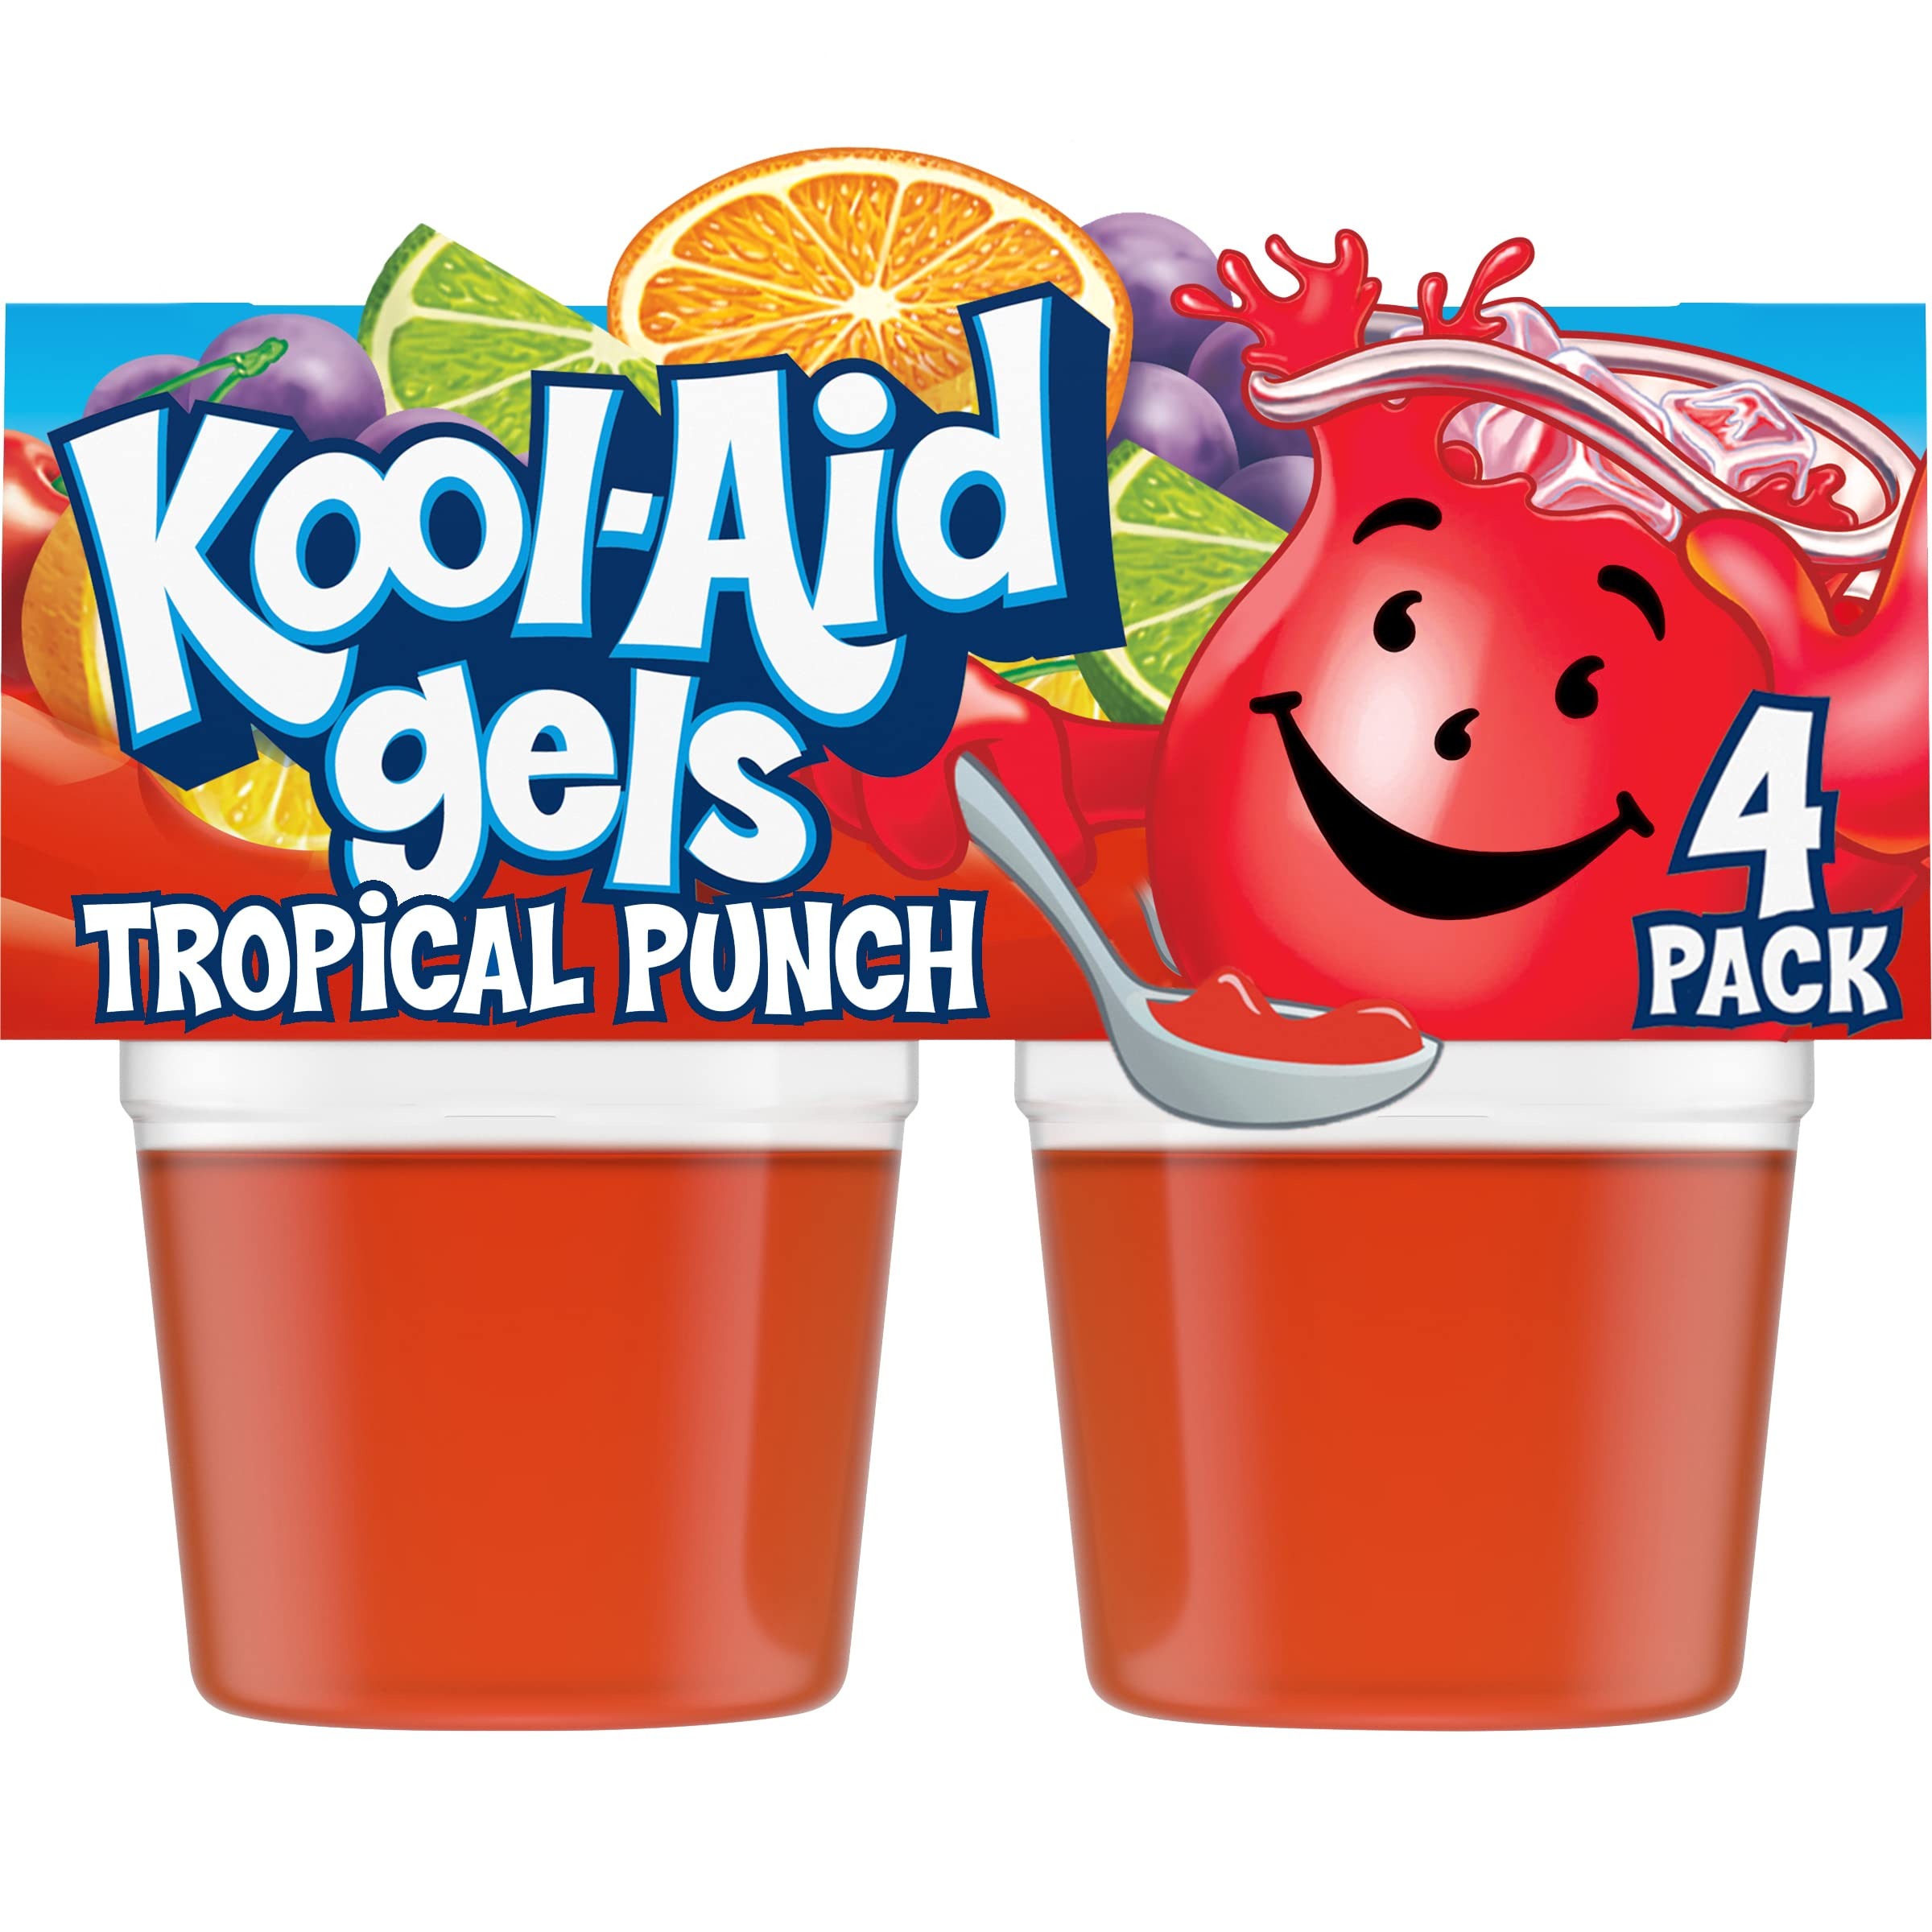
Item Name: Jell-O Kool-Aid Gels Tropical Punch Ready-to-Eat Gelatin Snack 24 Cups, 14 Ounce (Pack of 6)
Bullet Point 1: Twenty-Four cups of Jell-o Kool-Aid Gels Tropical Punch
Bullet Point 2: The cool and refreshing Kool-Aid flavor you know and crave, now in fun Jell-o form
Bullet Point 3: Contains no fat or cholesterol
Bullet Point 4: Only 80 calories per snack
Bullet Point 5: A convenient size to pack in a school lunch or enjoy as an on-the-go snack
Value: 6.0
Unit: Count

Price: 1